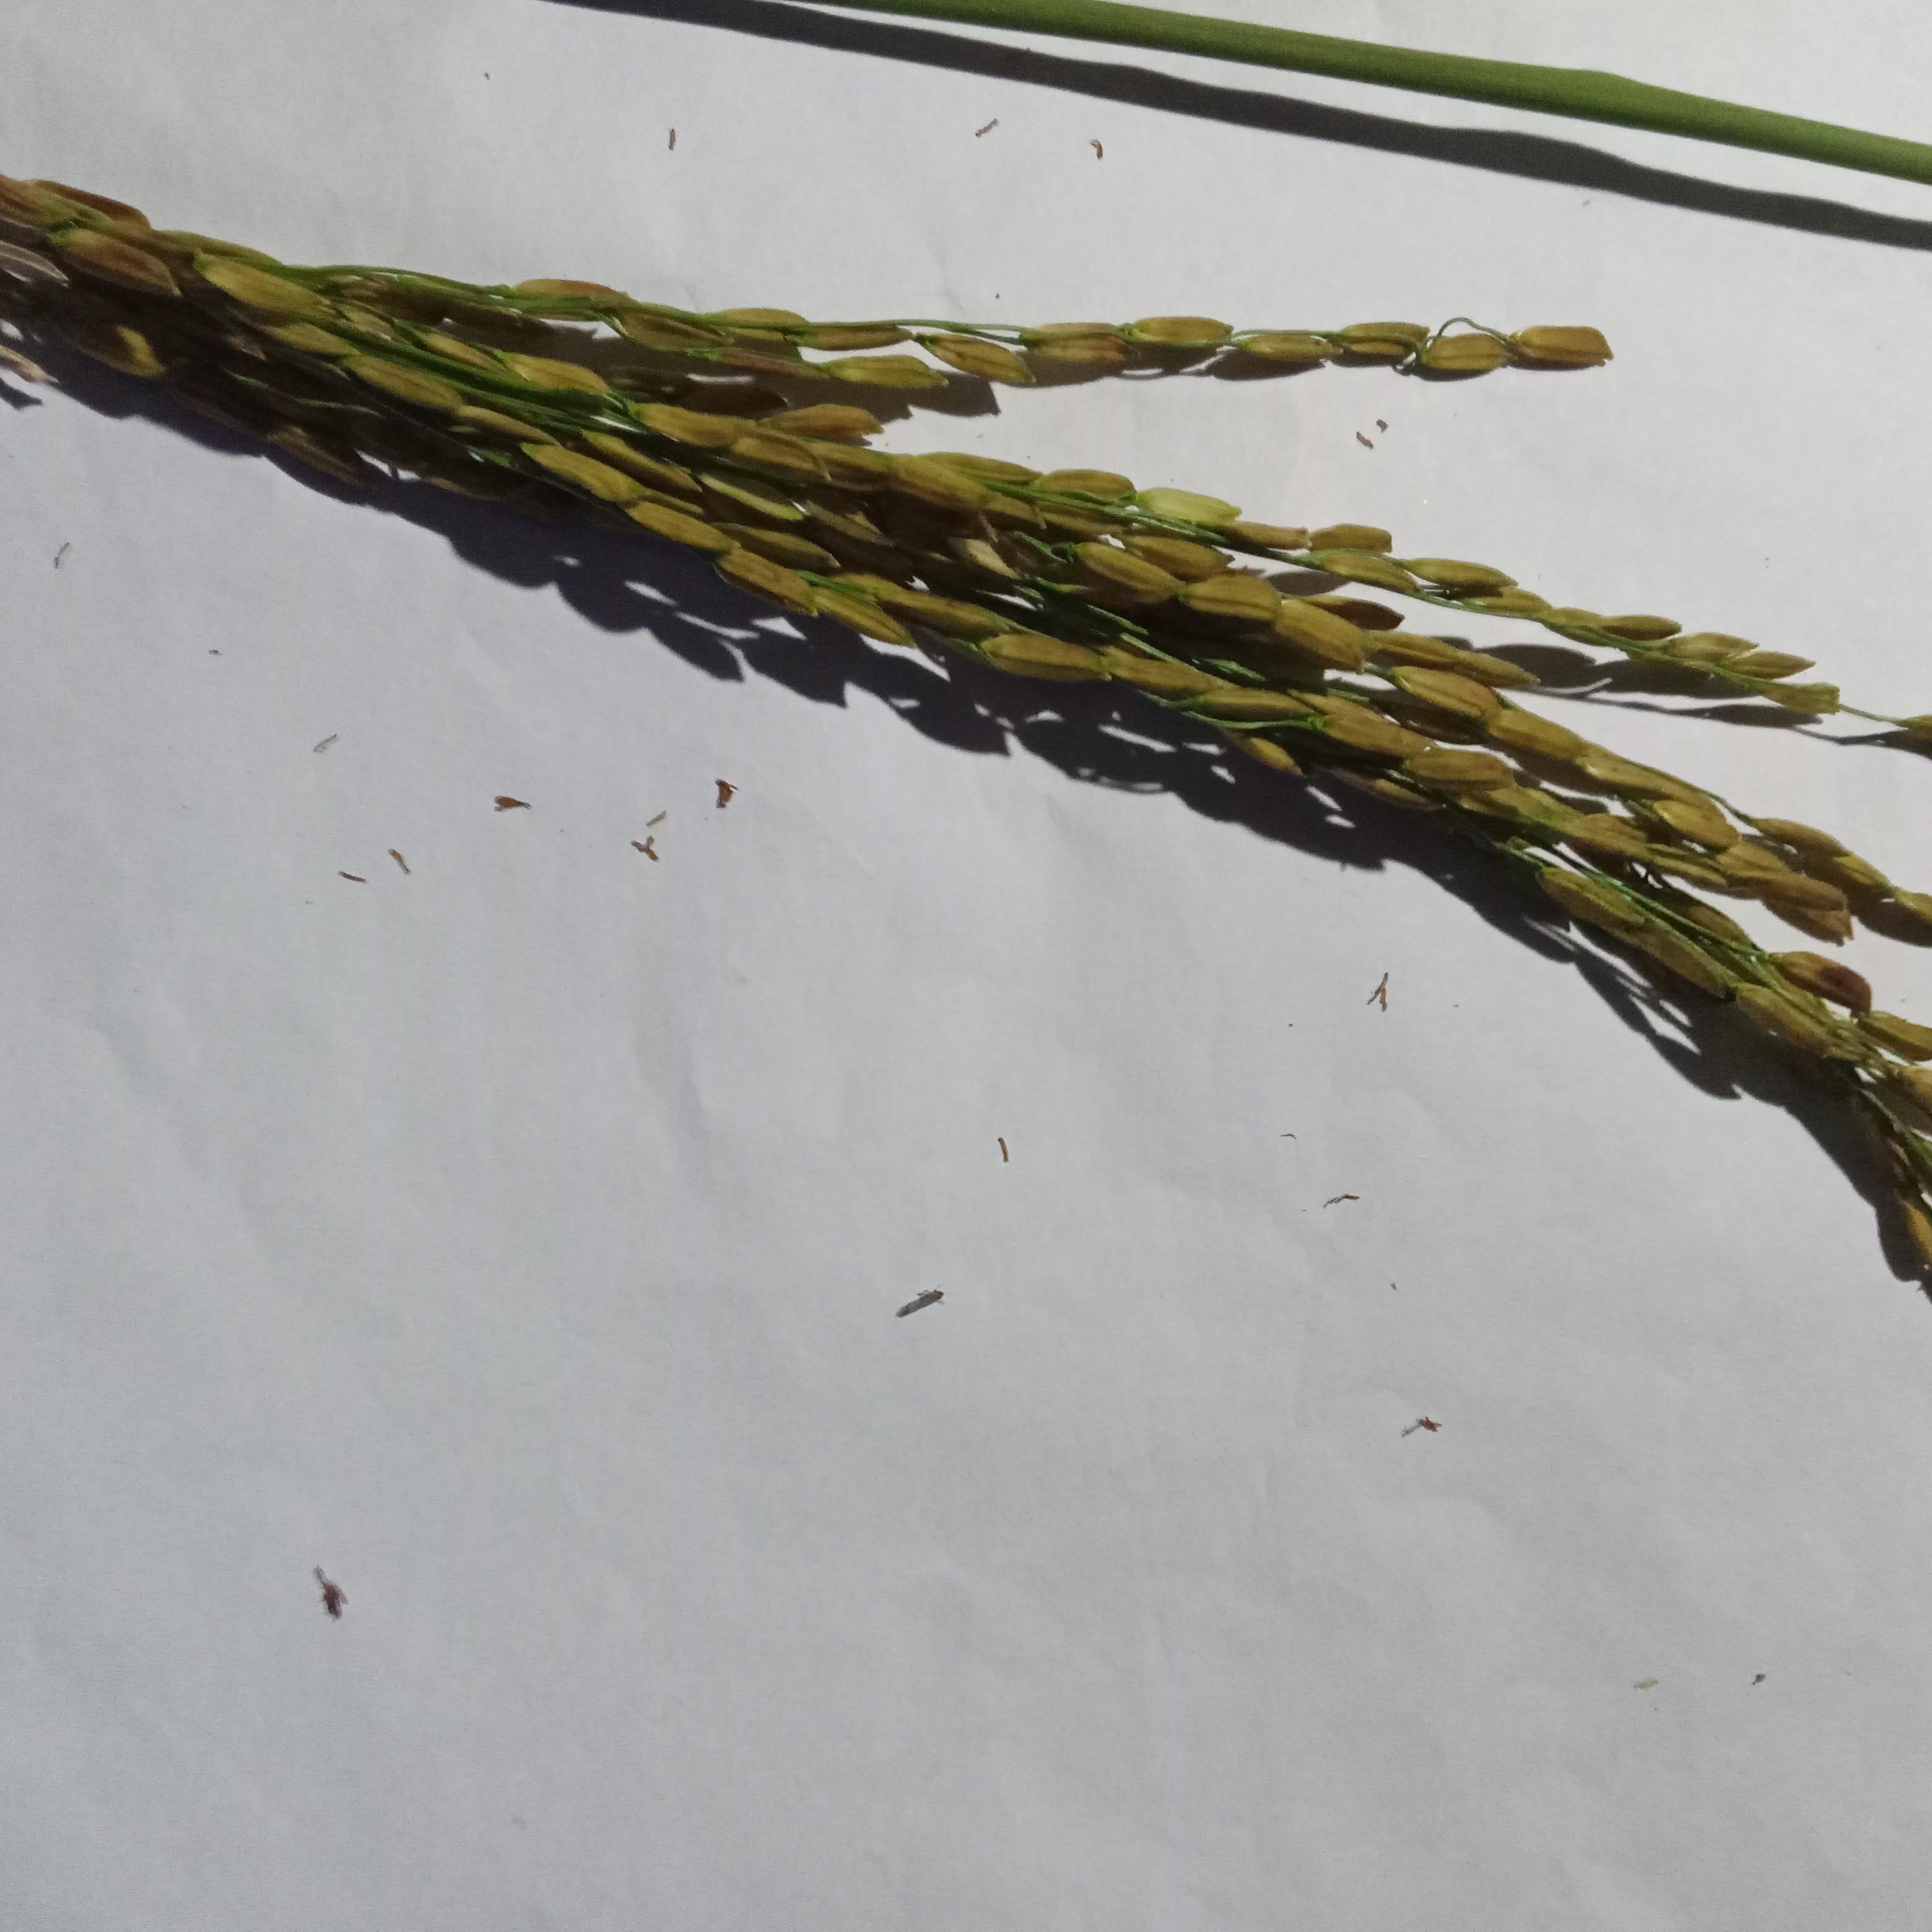
Label: Rice___Neck_Blast